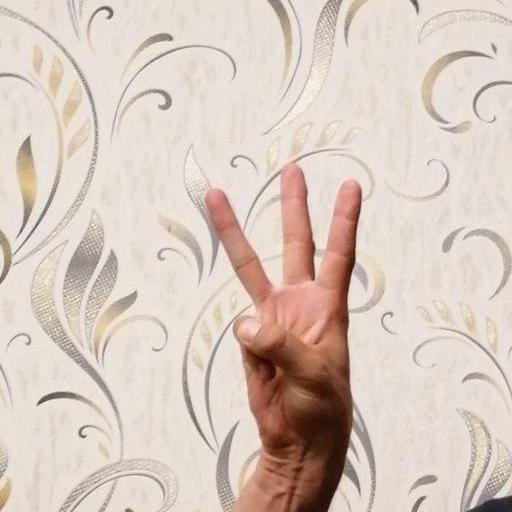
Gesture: three